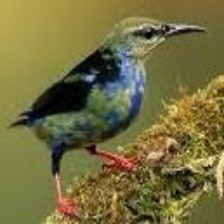
Species: RED LEGGED HONEYCREEPER
Scientific name: CYANERPES CYANEUS